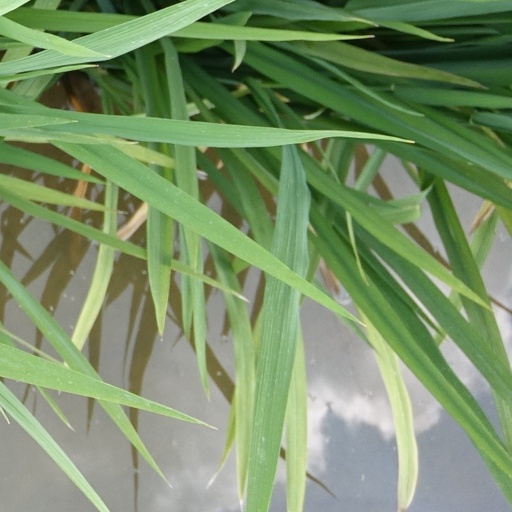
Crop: rice